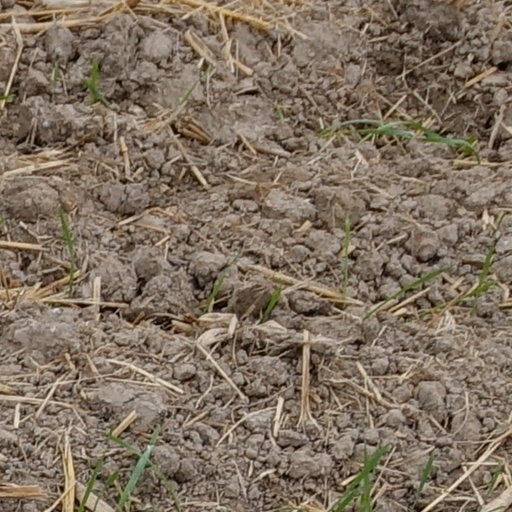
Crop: wheat